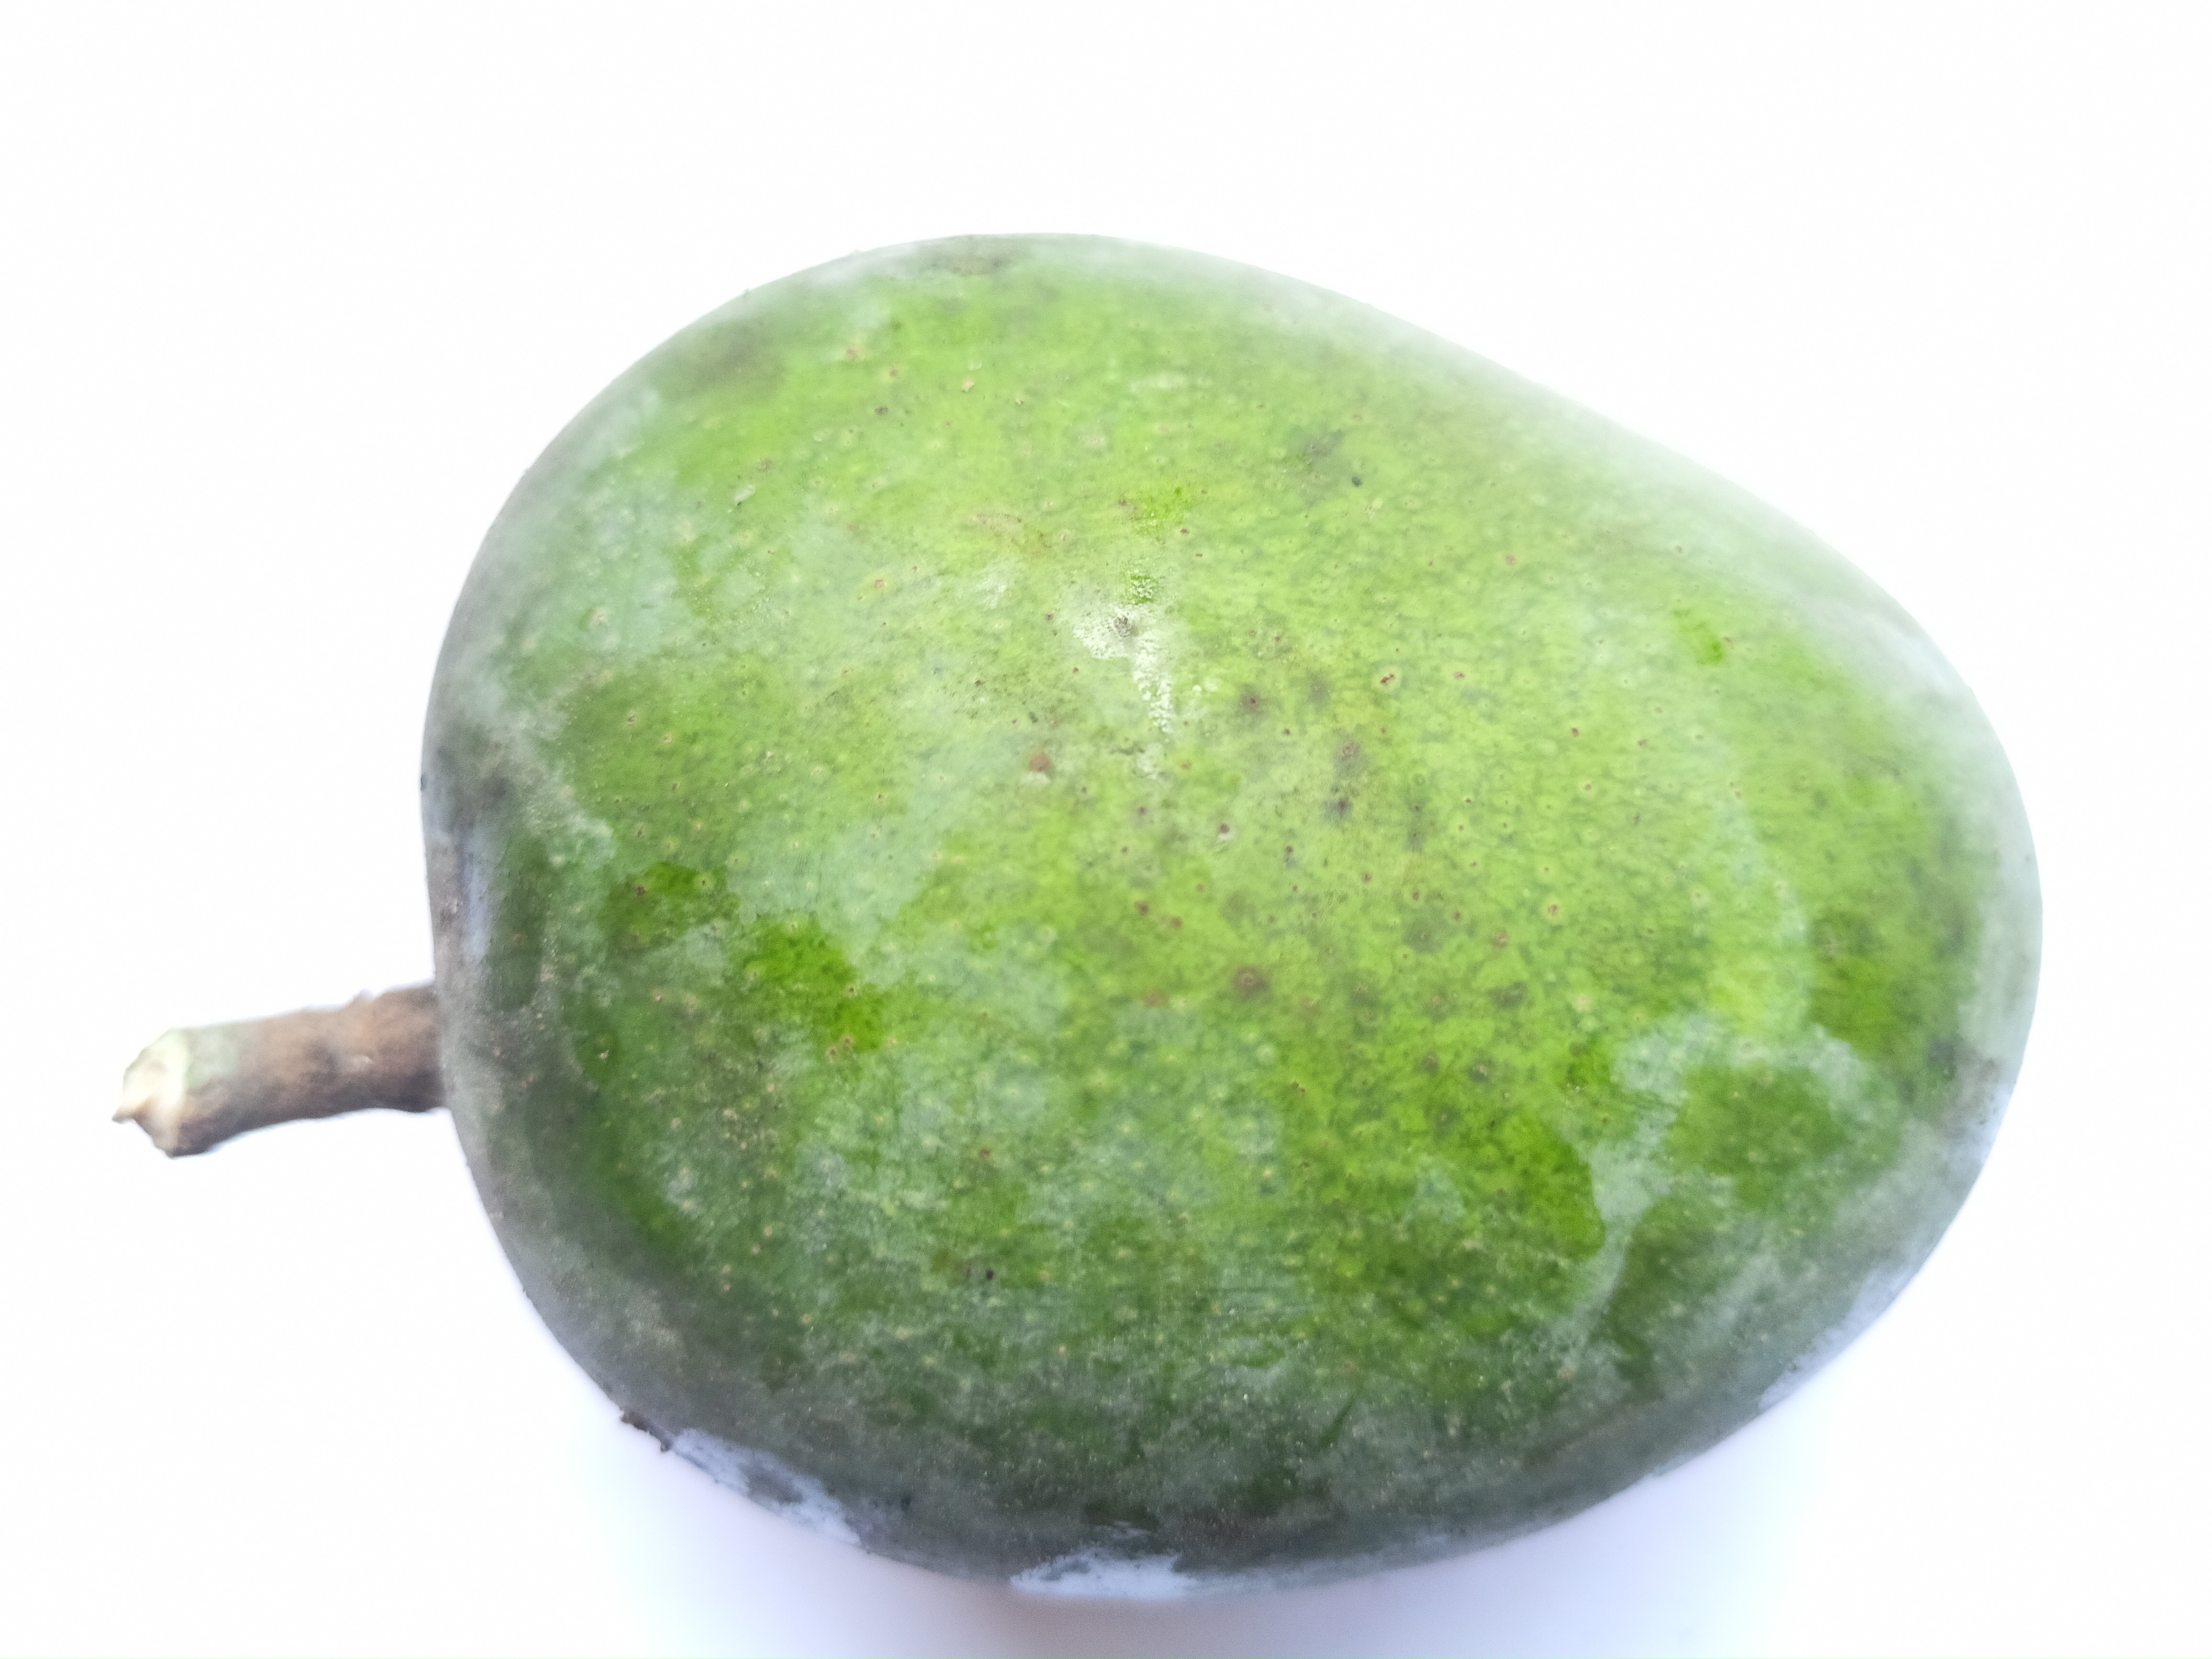
Mango variety: Khrishapat